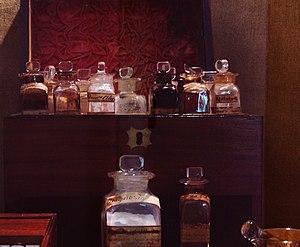
À l’origine meuble de voyage, puis magasin, la cantine est aussi depuis la fin du XIXᵉ siècle un lieu où l’on sert à boire et à manger aux personnes d’une collectivité, et, plus récemment, un service généralement subventionné de restauration collective.